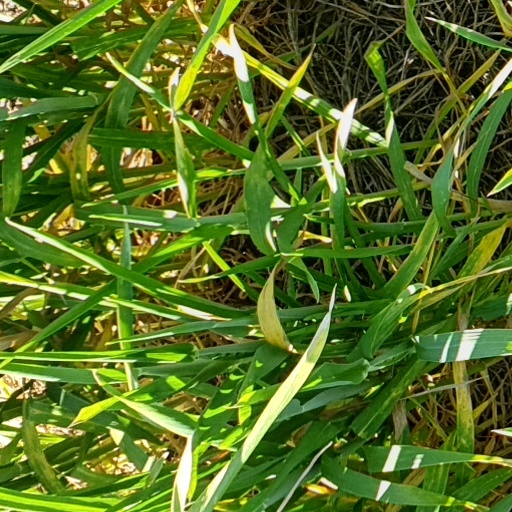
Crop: wheat